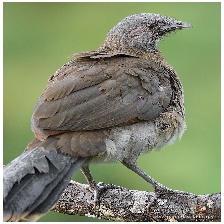
Species: GREY HEADED CHACHALACA
Scientific name: ORTALIS CINEREICEPS